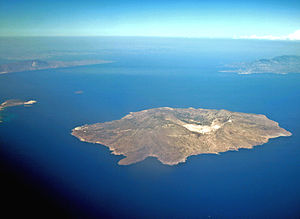
Øer i Middelhavet / Efter areal og befolkning
Dette er en liste over øer i Middelhavet, et indhav mellem Europa og Afrika, med Vestasien i øst og Atlanterhavet i vest.